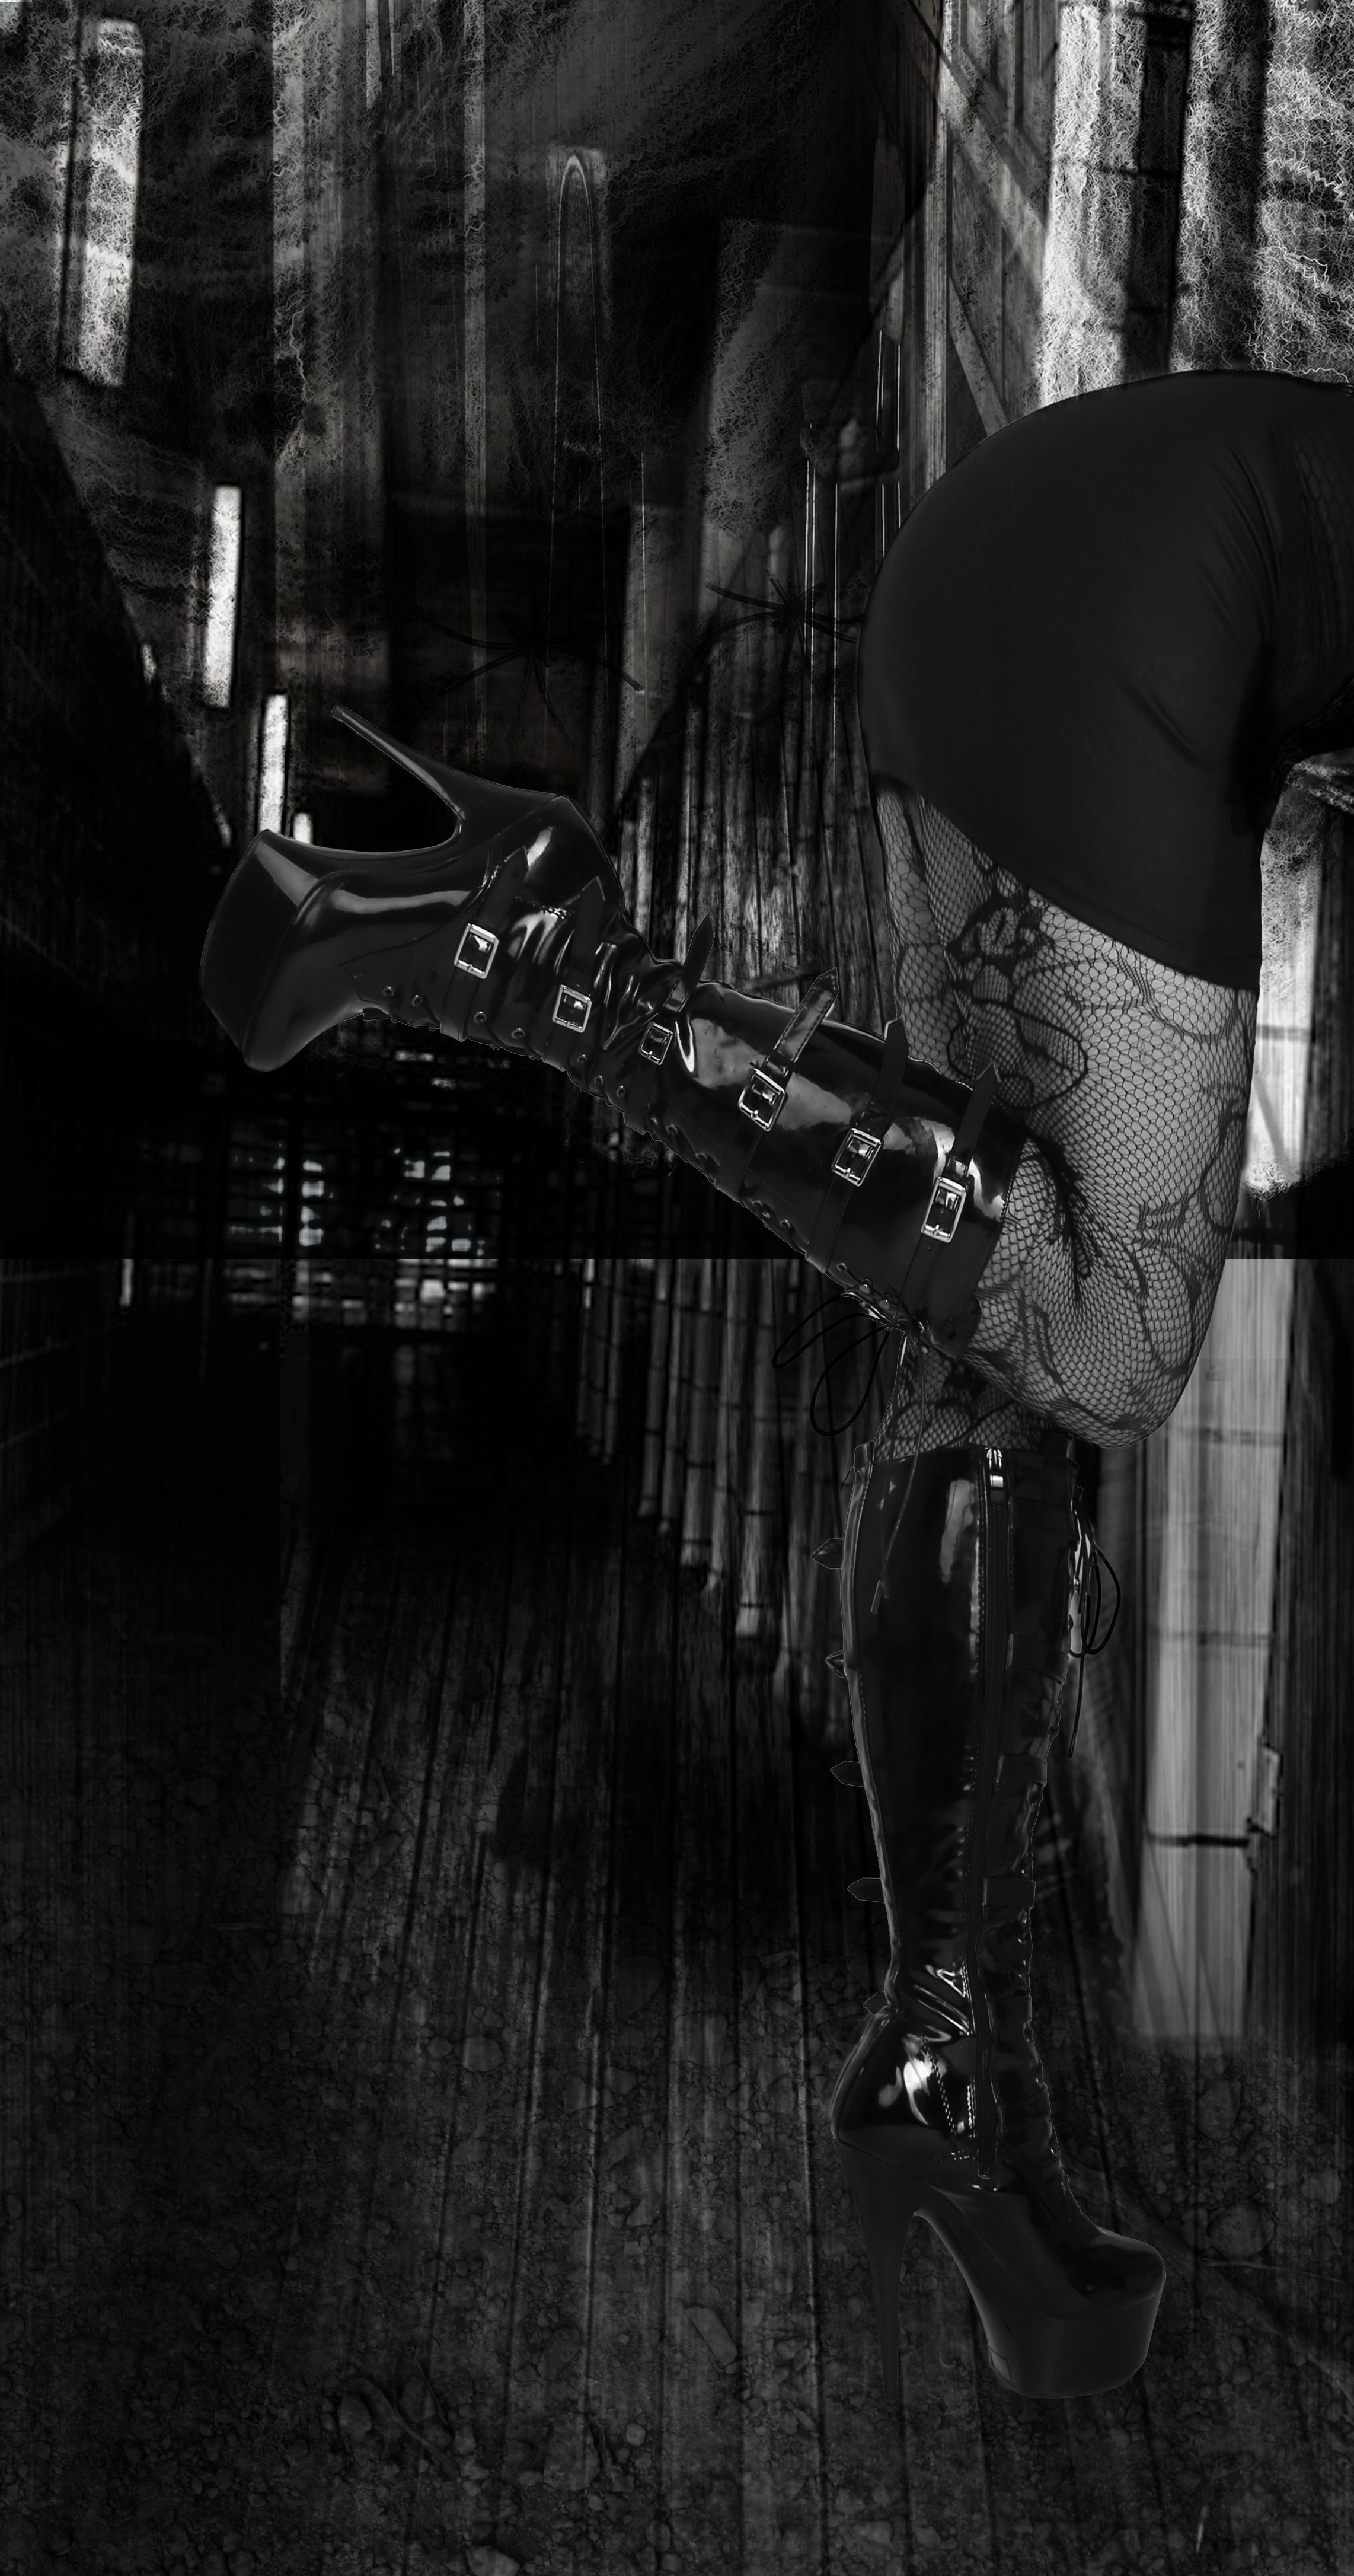
light, black and white, woman, white, photography, paint, darkness, clothing, black, monochrome, black white, shoes, legs, boots, photograph, sw, sexy, femininity, erotic, stilettos, paragraph, high heels, hochhackig, nylon, paragraphs, monochrome photography, dark art, film noir